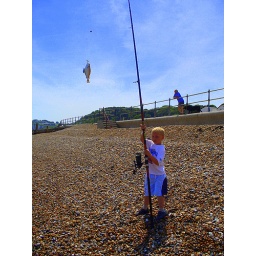
My sidekick catches his first sea fish on Kingsdown beach in Kent